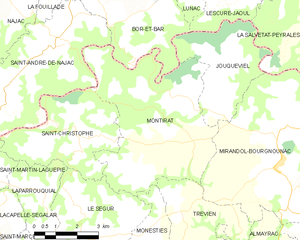
Carte des communes françaises Montirat